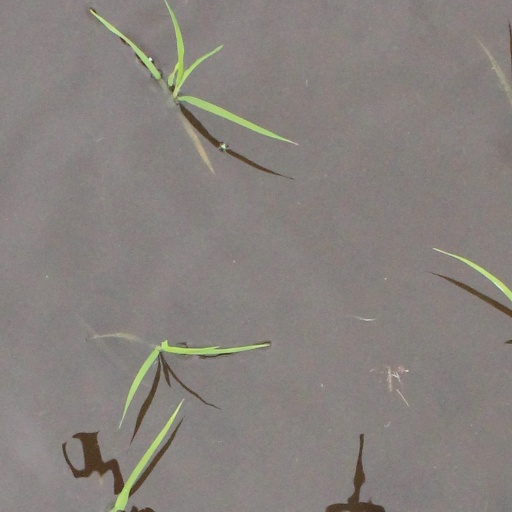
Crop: rice